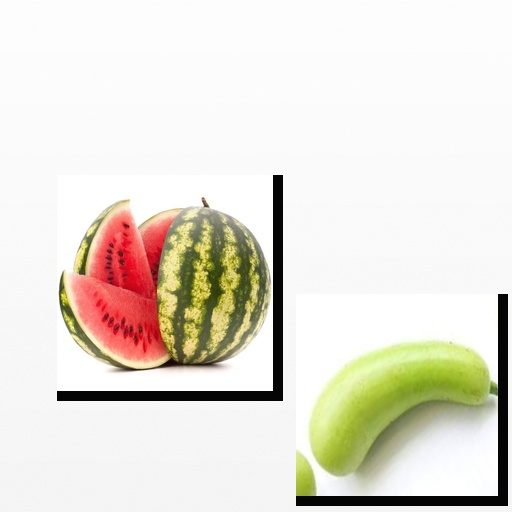
Food items: watermelon, bottle_gourd